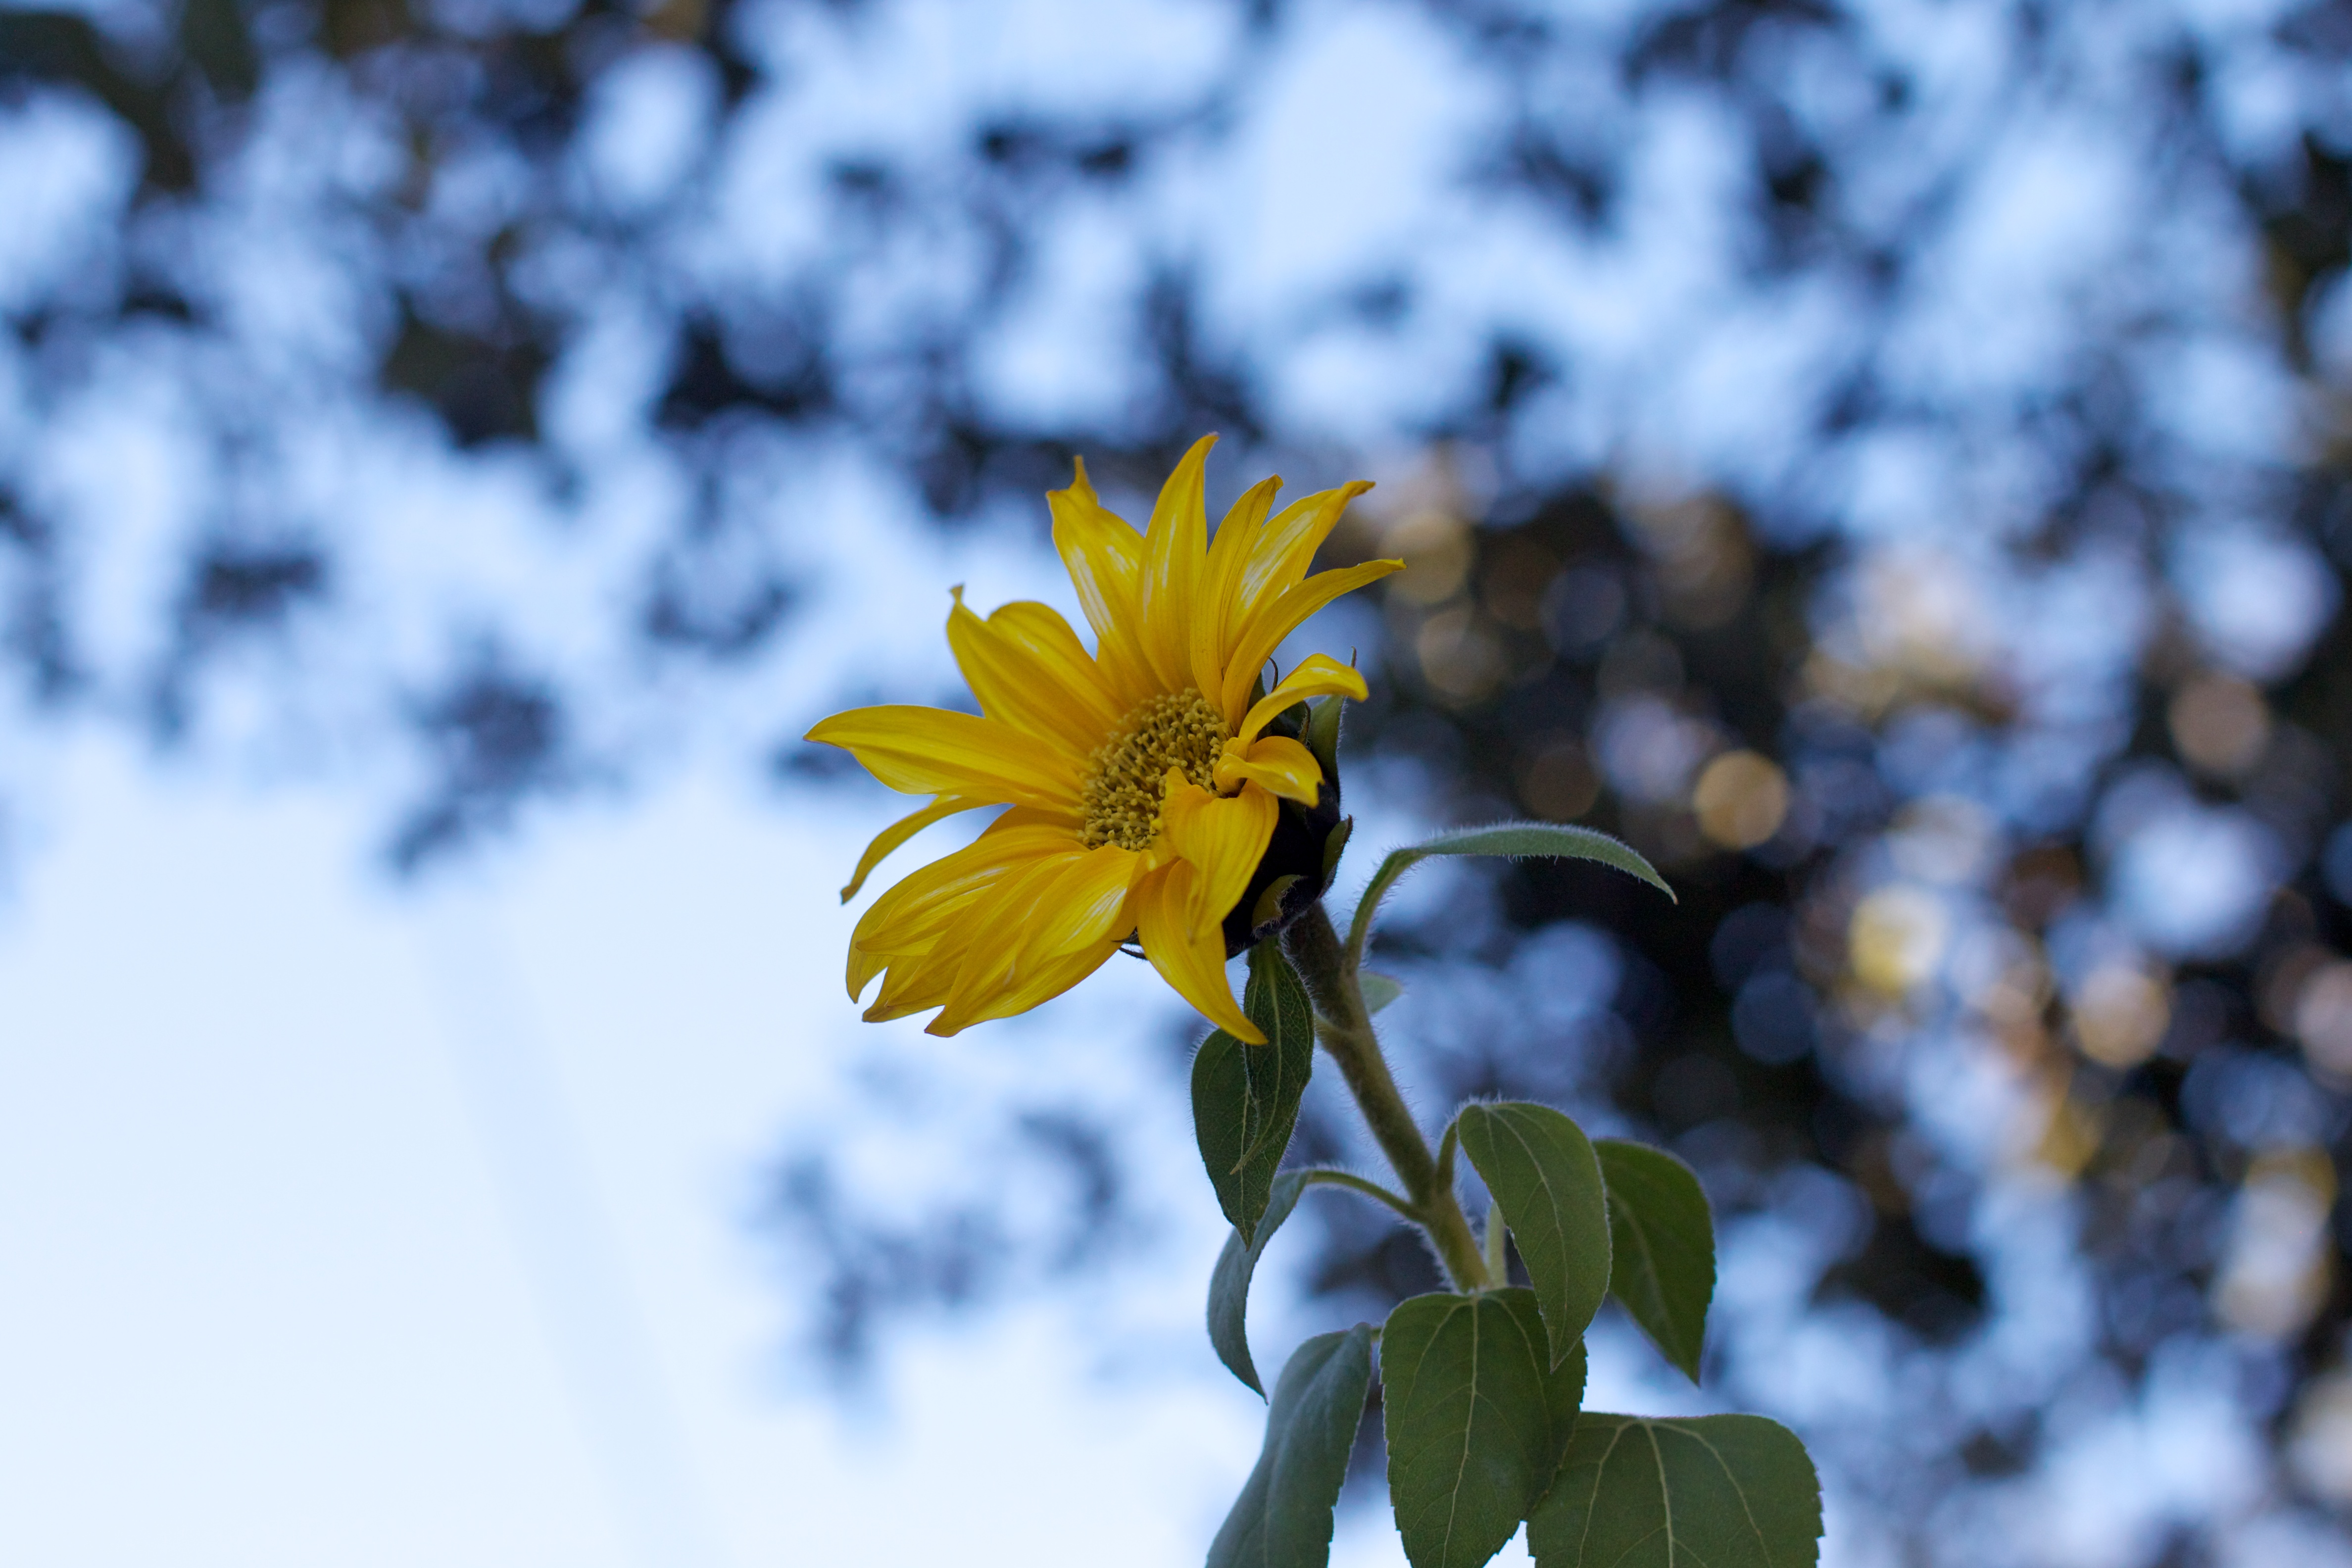
nature, branch, blossom, plant, sky, sunlight, leaf, flower, petal, botany, blue, yellow, flora, wildflower, close up, macro photography, flowering plant, land plant